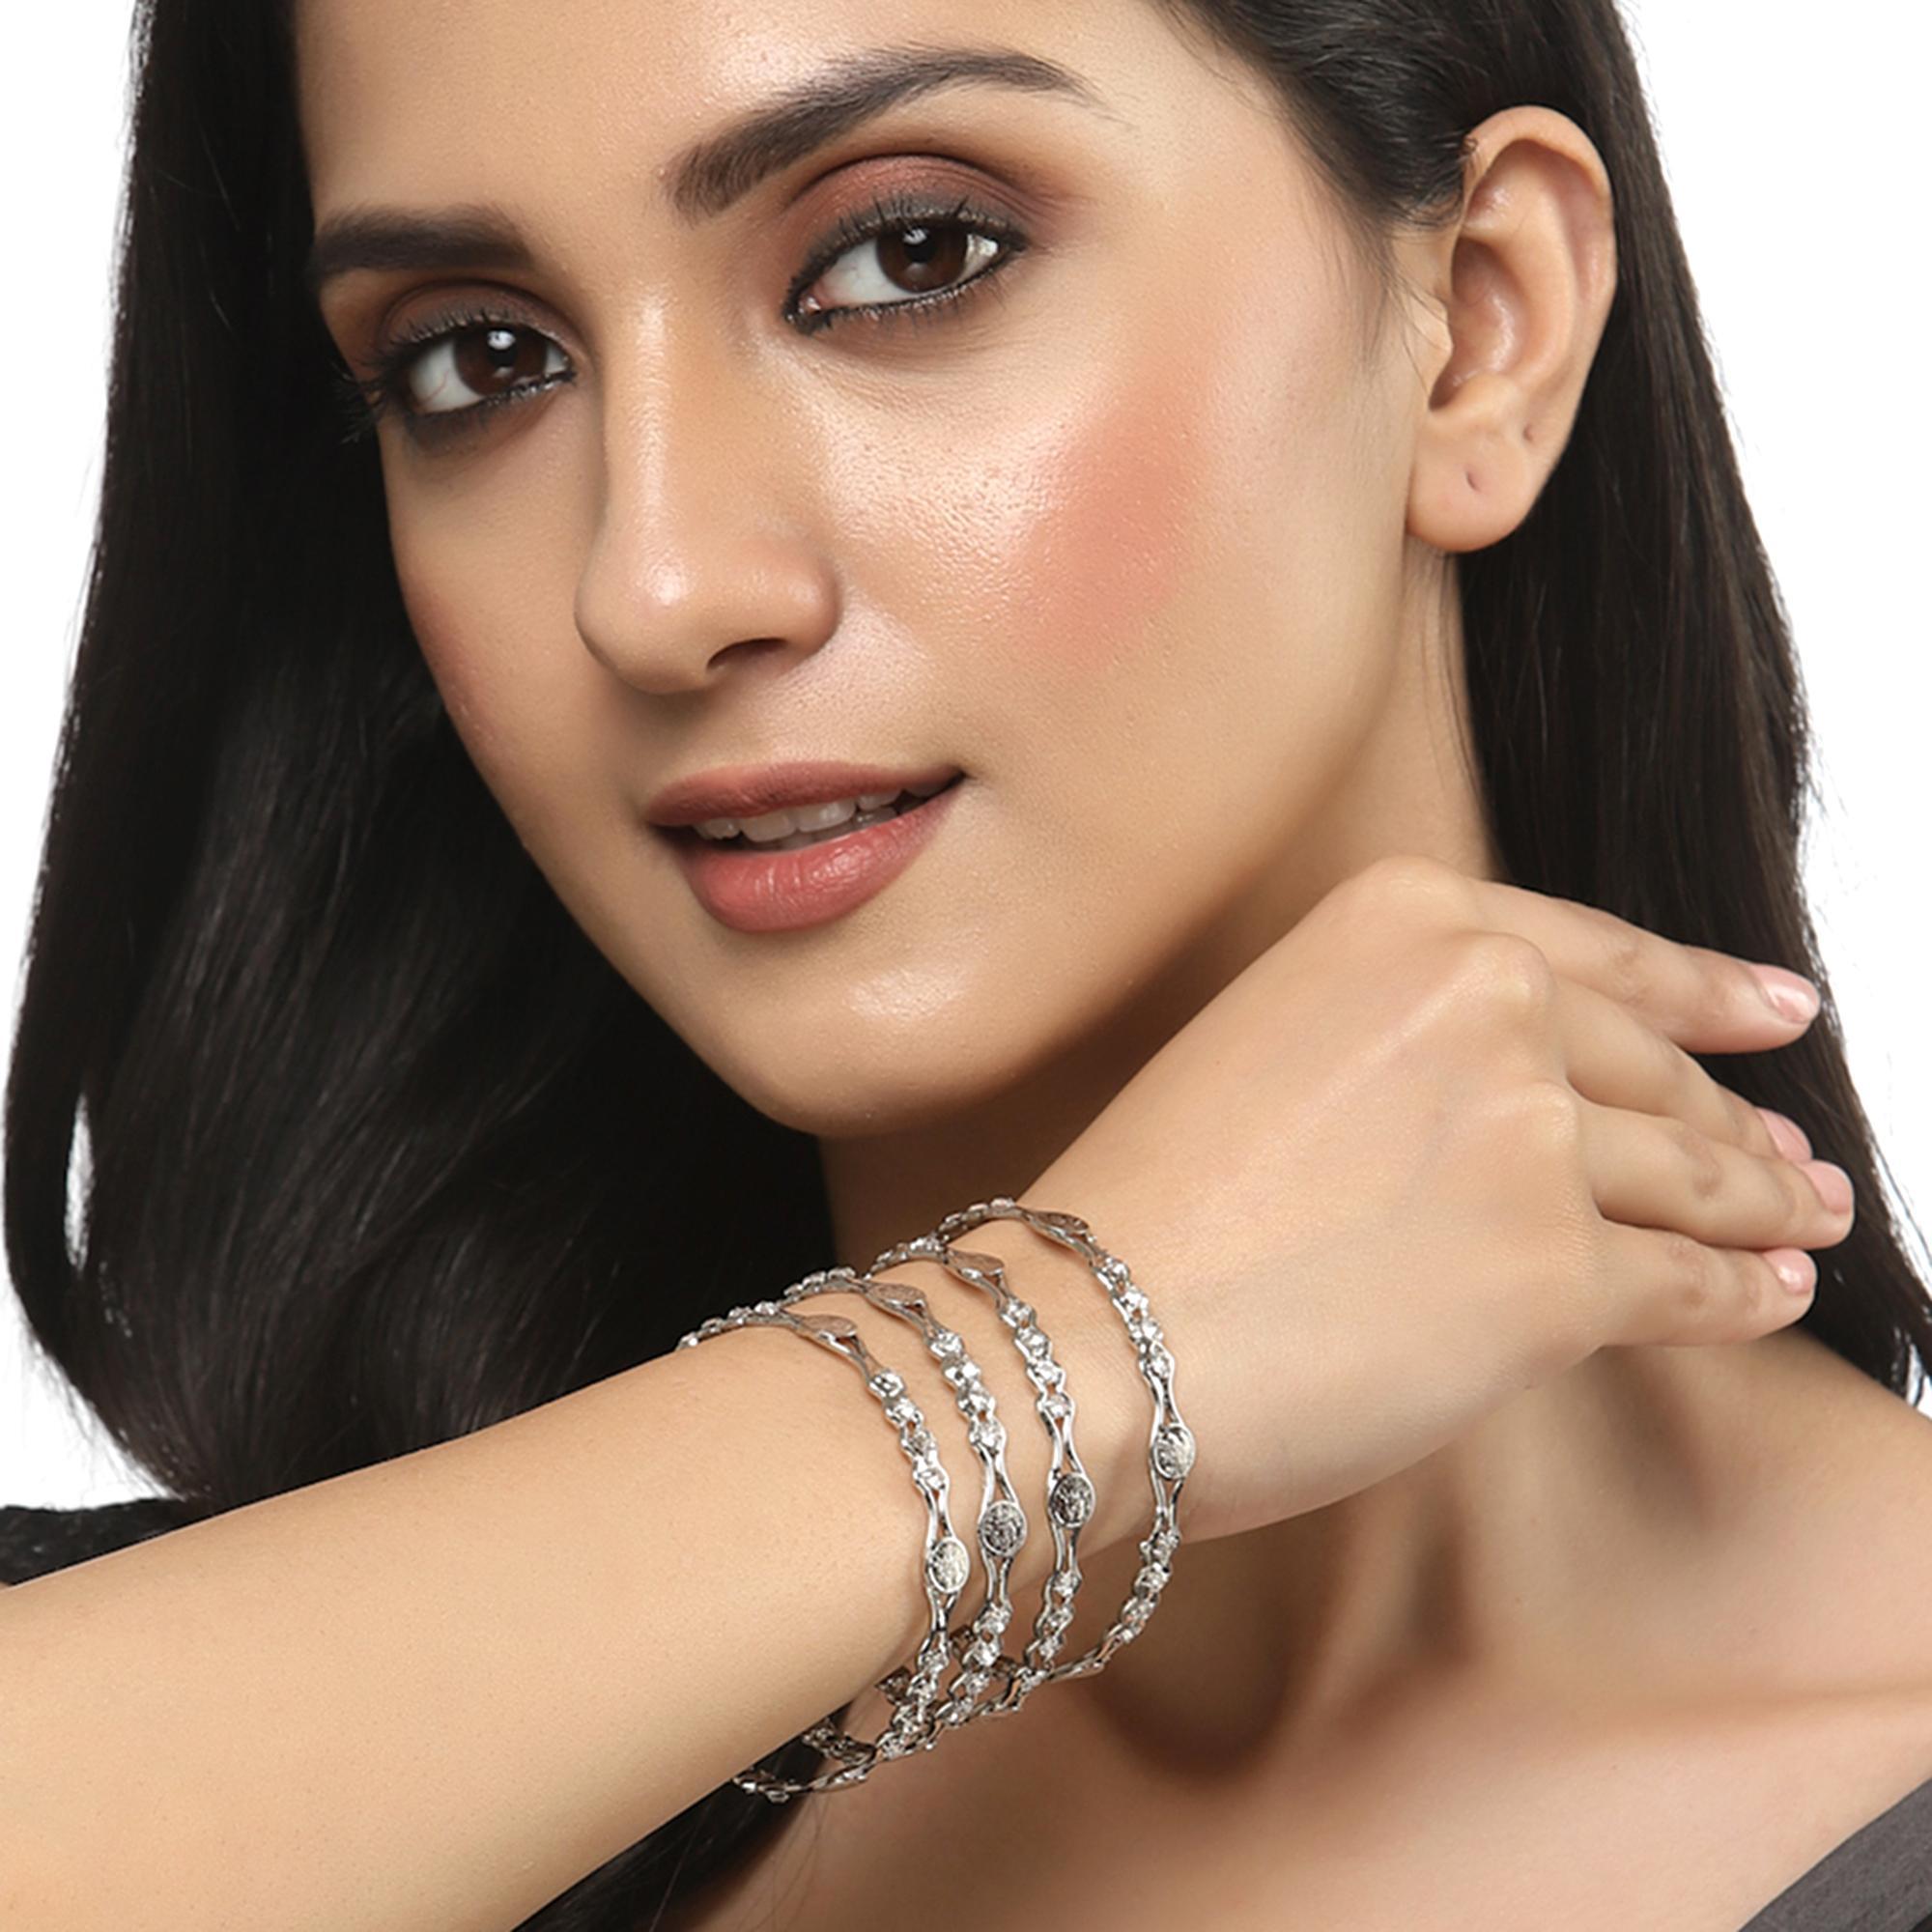
Zeneme Silver-Plated Oxidised White American Diamond Studded Temple Coin Bangles Jewellery Set For Girls And Women (Set Of 4)
Type: Bangles
Brand: Zeneme
Price: Rs. 239
 Stylish party wear bangles- zeneme fashion jewellery presents these stylish bangles which are suitable for all occasions office wear, wedding and party wear. The colour complements all outfits and may be worn as a statement piece to any occasion. The designer artificial jewellery at zeneme is available in various designs and patterns like floral design, heart shape design, dancing peacock, crystal design and many more. The imitation designer jewellery that will go with your outfit and style up your fashion statement with variable designs and patterns to give you charming and elegant look is available at zeneme. Zeneme has huge collection of designer imitation jewellery like american diamond jewellery collection, gold plated jewellery collection, temple jewellery collection, valentine collection, jewellery combos and many more.
Features: What you get - set of 4 rose gold-plated temple coin bangles has white american diamond studded, secured with slip-on closure. ,Luxury gifting idea - give a meaningful and luxurious gift with zeneme jewellery.,Material craftsmanship - finest quality stones and environmentally friendly nonprecious metals are used for making the jewelry set.,Jewellery care - keep the jewellery away from direct heat, water, perfumes, deodorants and other strong chemicals as they may react with the metal or plating.,Nickel free and lead free as per international standards that makes it very skin friendly.,The plating is non-allergic and safe for all environments. . Dimensions - bangle size 2.4 - diameter - 5.715 cm, circumference - 17.9324 cm bangle size 2.6 - diameter - 6.0325 cm, circumference - 18.9484 cm bangle size 2.8 - diameter - 6.35 cm, circumfere,Store the jewellry when not in use in a storage box or a cloth pouch to retain its shine.,It is safe for wearing for long hours. Exquisite handwork is required since some crystals are too small to pick my fingers, really hard and time-consuming.
Included: Set Of 4 X American Diamond Studded Temple Coin Bangles Jewellery Set